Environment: real
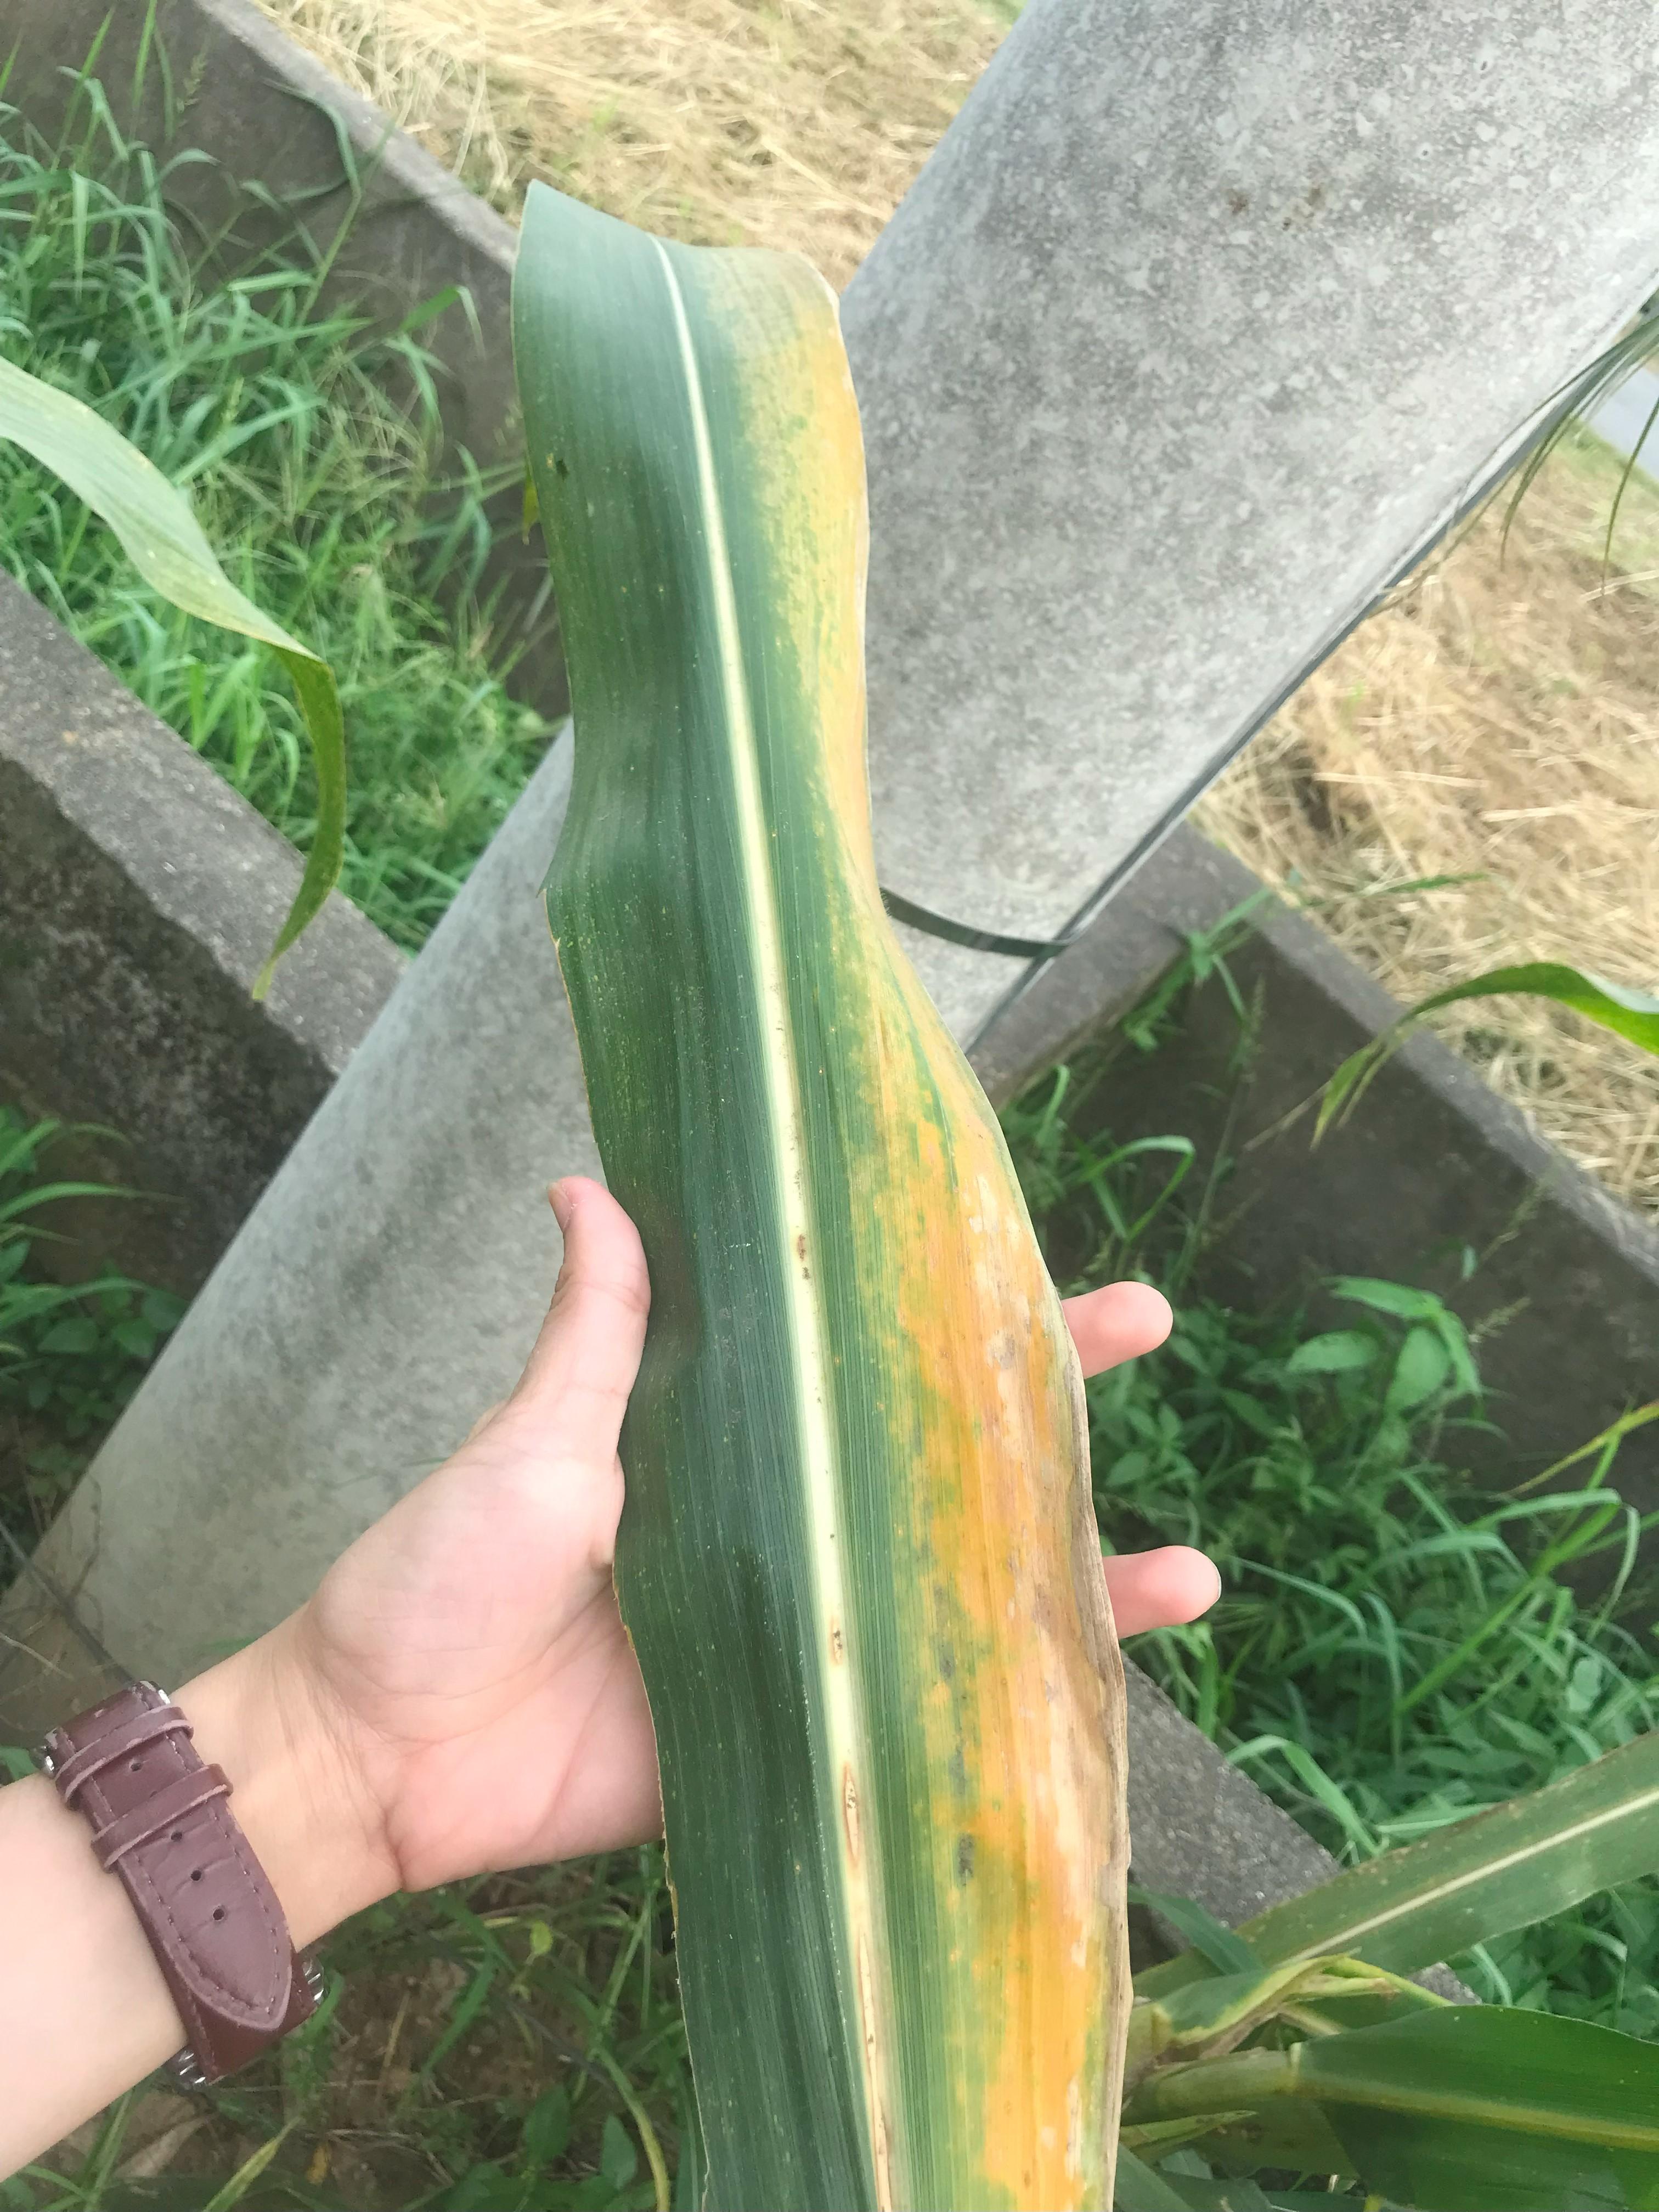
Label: potassium_deficiency